Nishapur

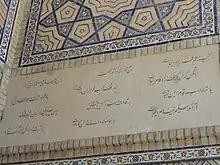
A poem in Persian written in Nasaliq script. This poem is written for/about the tomb of Omar Khayyam in Nishapur.

Nishapur has been of importance in Iranian mythology. Before the Islamization of Iran, Zoroastrianism had been the major religion of Nishapur. Rivand (one of the ancient names of Nishapur) has been mentioned in Avesta and subsequently in Shahnameh. Adur Burzen-Mihr a Zoroastrian fire temple of the highest grade was situated in Rivand Mountains (Binalud mountains) of Nishapur and the lake Rivand of Nishapur was built due to a fight between Ahriman and water (probably by water it was meant Anahita in the Persian text of the Persian wiki). Also, according to Hakim Nishapuri, was built by Seth on a giant round soft (flat) stone There are also signs of the influence of (a street in Nishapur has been called and is still called Masih and also a village on the south of the city was called Masih Abad). After the rise of Islam however, the people living in and near the city of Neyshabur became Muslims. Nishapur and its people have also had an influence on Sufism (an Islamic mystic practice). Poets and Sufis such as Attar of Nishapur who had been born in this city had had a profound influence on Islamic mysticism. In the 10th century, Nishapur had been one of the centers of Ismaili missionary spread in Iran and Greater Khorasan. Most of the Ismailis of Nishapur now live in Dizbad and some in the main city itself. Jama'at Khana Dizbad is the most important Ismaili center in Nishapur today. From the third to the sixth of Hejri Ghamari, Nishapur was one of the centers of Sufism. Most Sufis and Sufi elders in Nishapur were Sunnis and followers of the Shafi'i school.